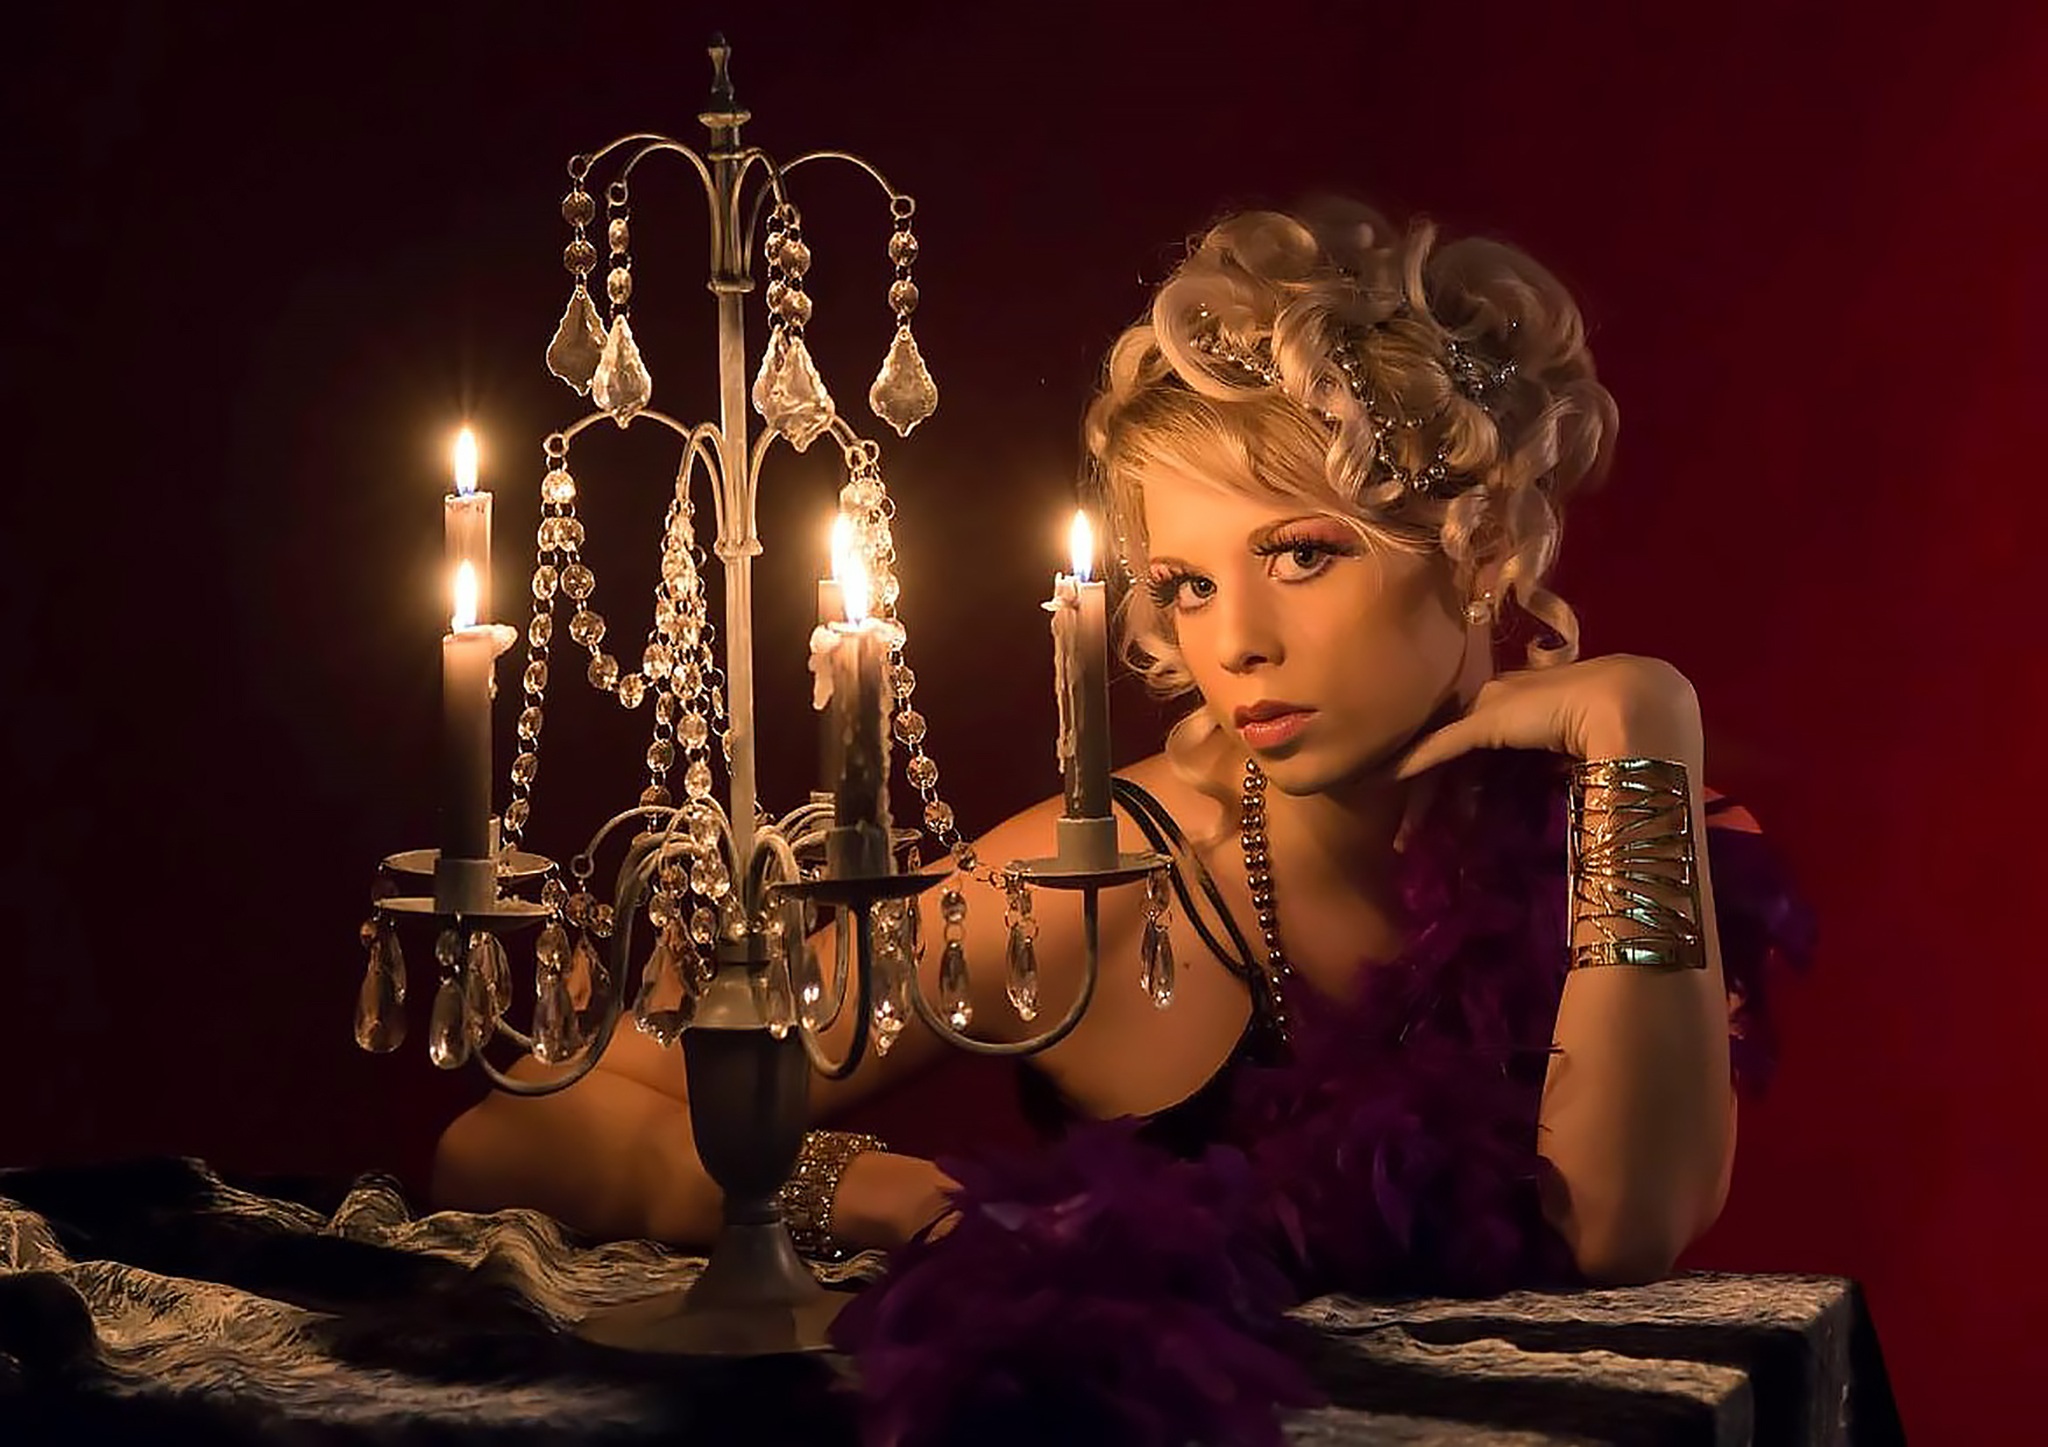
person, girl, woman, portrait, model, collection, romantic, candle, performance art, face, stage, performance, singing, picture, beauty, elegant, blond, custom, young woman, happy holidays